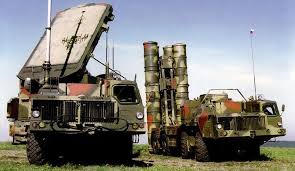
Label: Iskander